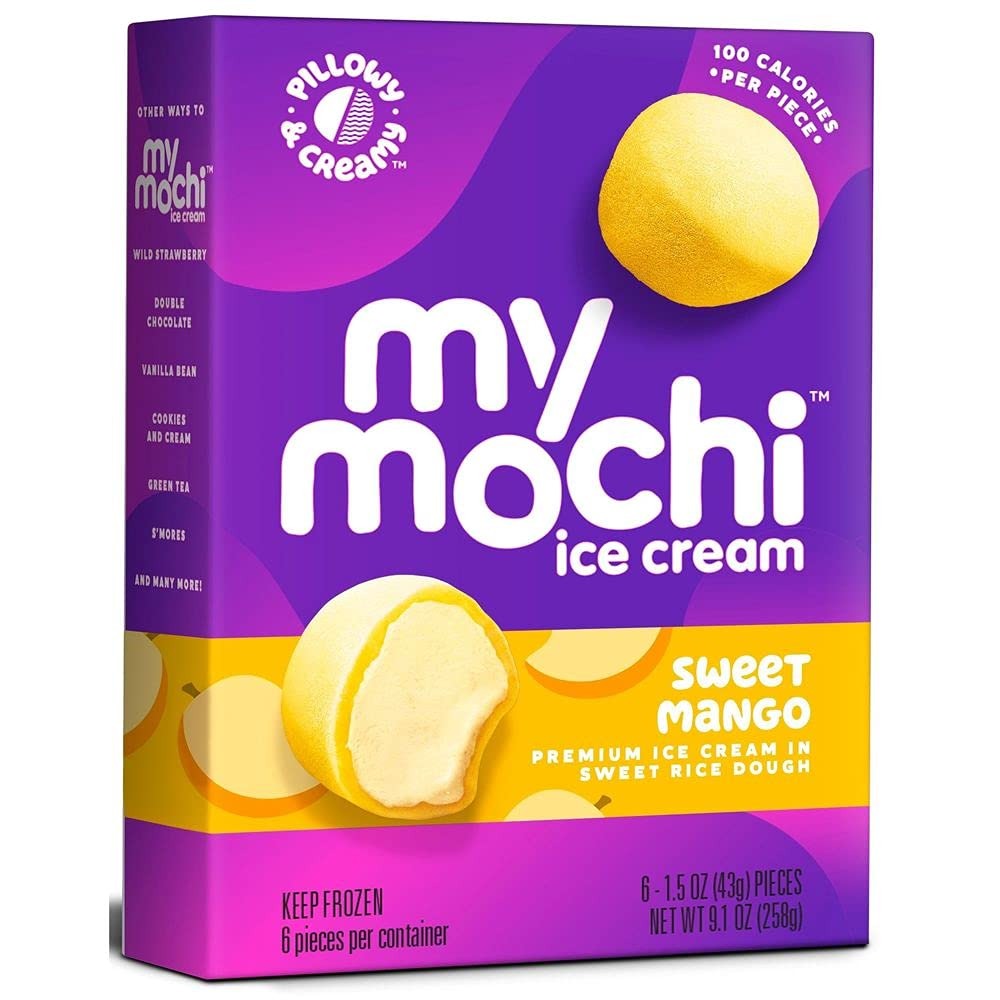
Item Name: My Mochi Sweet Mango Ice Cream, 9.1 Ounce - 12 per case.
Value: 109.2
Unit: Ounce

Price: 4.97